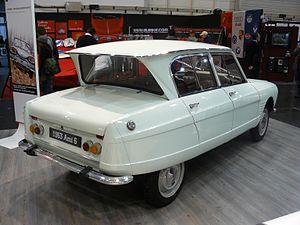
La Citroën Ami 6 est une berline et un break produits par le constructeur automobile français Citroën de 1961 à 1969. L'Ami 8 prendra le relais jusqu'en 1978. L'objectif premier était de proposer à la clientèle un compromis entre deux modèles, la DS en haut de gamme, et la 2 CV qui constituait un minimum automobile.